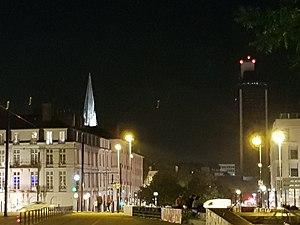
Le cours Olivier de Clisson à Nantes de nuit pris de la place Alexis Ricordeau
Le cours Olivier-de-Clisson est une artère du centre-ville de Nantes, en France. La voie, créée au XVIIIᵉ siècle lors du lotissement de l'île Feydeau. Après les bombardements subis par les bâtiments bordant la rue lors de la Seconde Guerre mondiale, la voie est radicalement élargie pour poursuivre la politique de création de grands boulevards par comblement partiel de la Loire et de l'Erdre. Son aménagement a été revu à la fin du XXᵉ siècle.